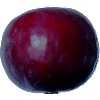
Label: Plum 2